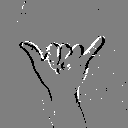
ASL letter: y